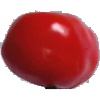
Label: Tomato 2